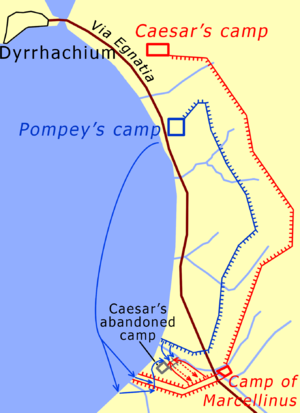
Marc Antoine, en latin Marcus Antonius, est un homme politique et militaire romain, né le 14 janvier 83 av. J.-C. et mort le 1ᵉʳ août 30 av. J.-C.